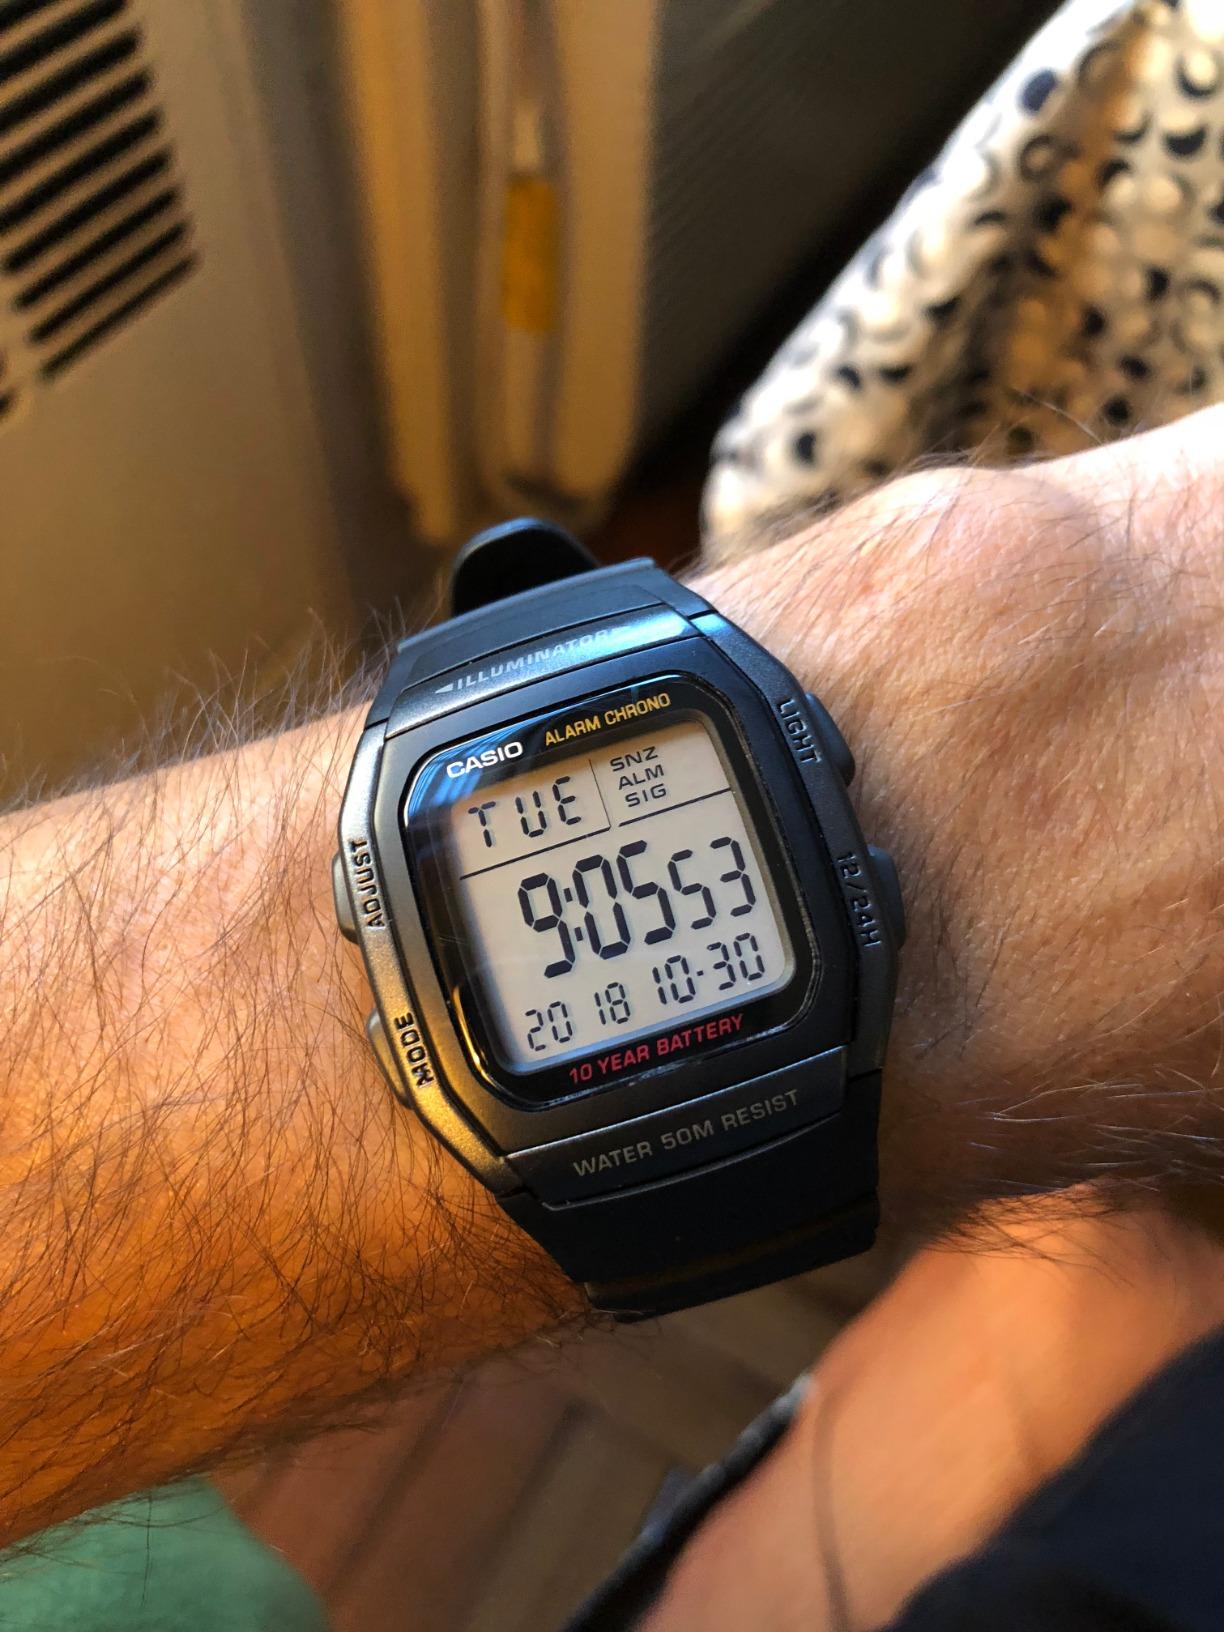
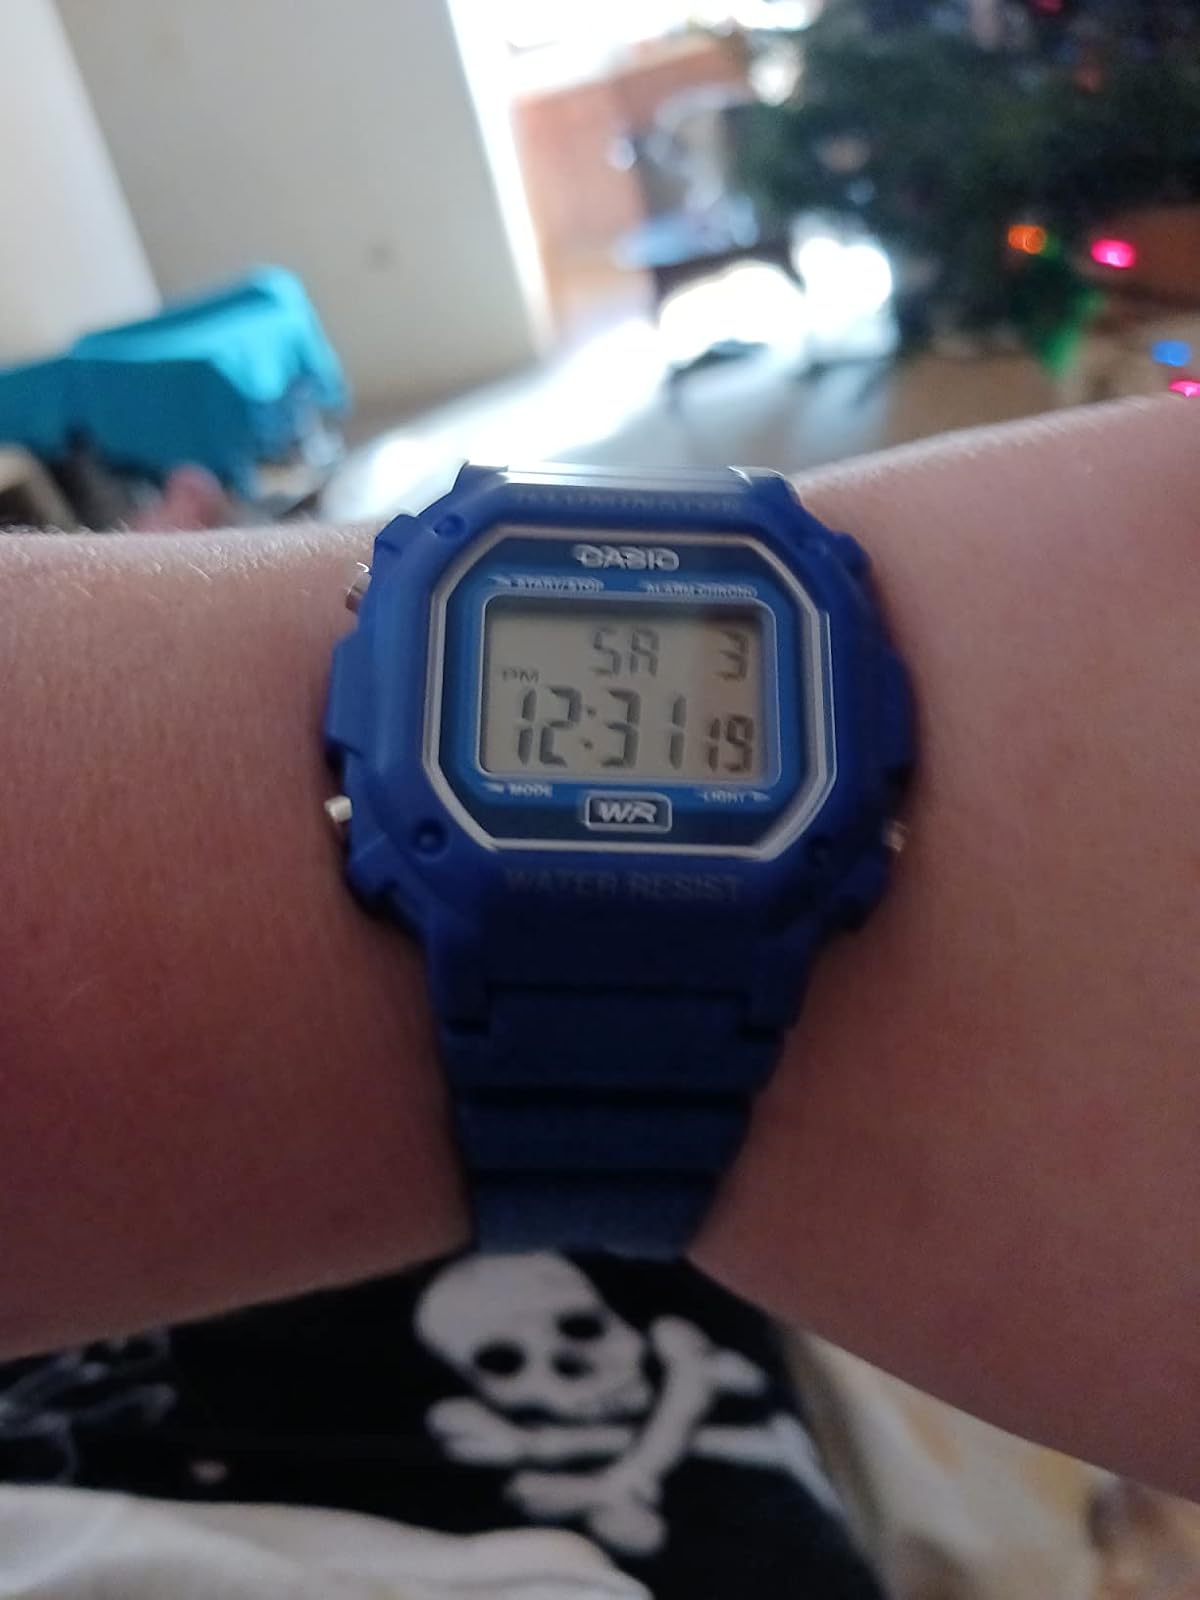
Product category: accessories_watch
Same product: no